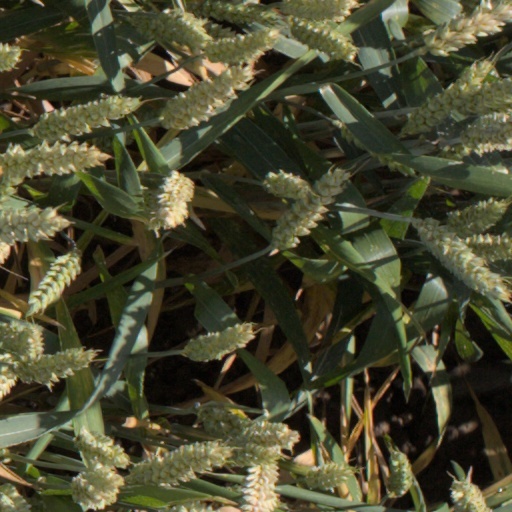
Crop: wheat